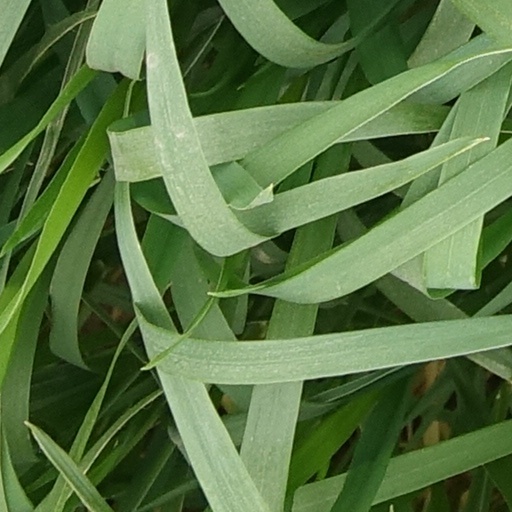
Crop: wheat